Suzanne Snively

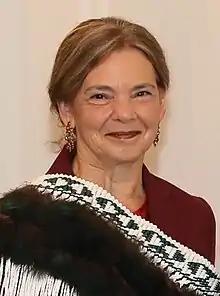
Snively in 2021

Snively was born in the United States and came to New Zealand on a scholarship from the Fulbright Program in 1972. She completed a master's degree at Victoria University of Wellington in 1986, with a thesis on the influence of the budget on household incomes.